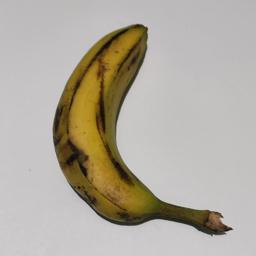
Banana variety: Sagor Kola